Somaliland

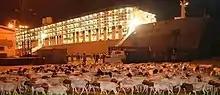
Livestock export in Berbera, Somaliland

Somaliland has the fourth-lowest GDP per capita in the world, and there are huge socio-economic challenges for Somaliland, with an unemployment rate between 60 and 70% among youth, if not higher. According to ILO, illiteracy exists up to 70% in several areas of Somaliland, especially among females and the elder population.